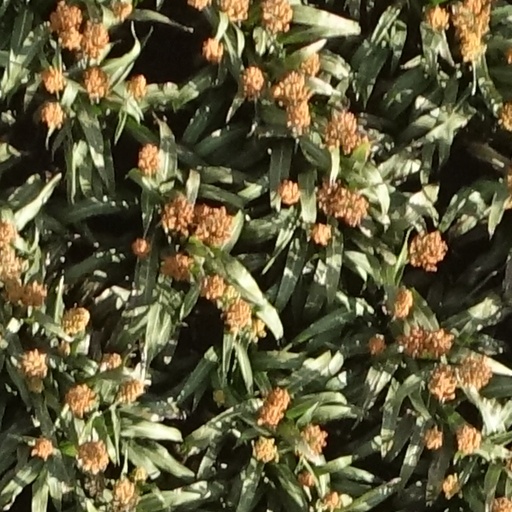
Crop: sorghum